Autoimmune regulator

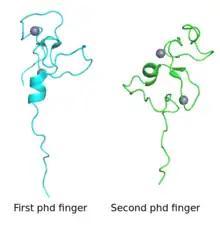
AIRE protein rendition with both PHD fingers shown

An integral characteristic of AIRE is its ability to homomerize into dimers and trimers which allows it to bind to specific oligonucleotide motifs. This property comes from the homogeneously staining region (HSR) located at the N-terminus. Because of the α-helical four-helix bundle structure, HSR’s are sensitive to conformational changes of the gene. Variants and deletions involving this domain cause an inability to activate gene transcription by preventing oligomer formation and can result in APS-1.